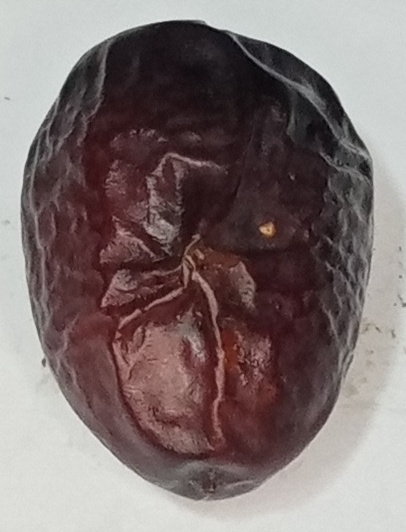
Variety: kupro
Size: large
Grade: grade-3